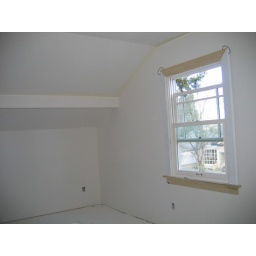
Looking at the new bed nook in the bedroom. All of the walls upstairs have been primed and textured.